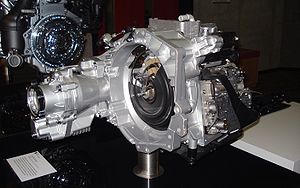
DSG
DSG-gearkasse fra Volkswagen
DSG er et gearsystem, som findes som ekstraudstyr til en hel del af Volkswagen-koncernens biler. Systemet blev introduceret i 2003 i Volkswagen Golf R32 og Audi TT 3.2 V6, og har siden bredt sig til en hel del af koncernens bilmodeller.